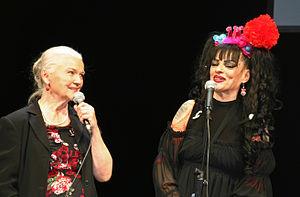
Catharina Hagen, dite Nina Hagen, née le 11 mars 1955 à Berlin-Est en RDA, est une chanteuse allemande.
Eva-Maria Hagen est une actrice et chanteuse allemande. La chanteuse Nina Hagen est sa fille.